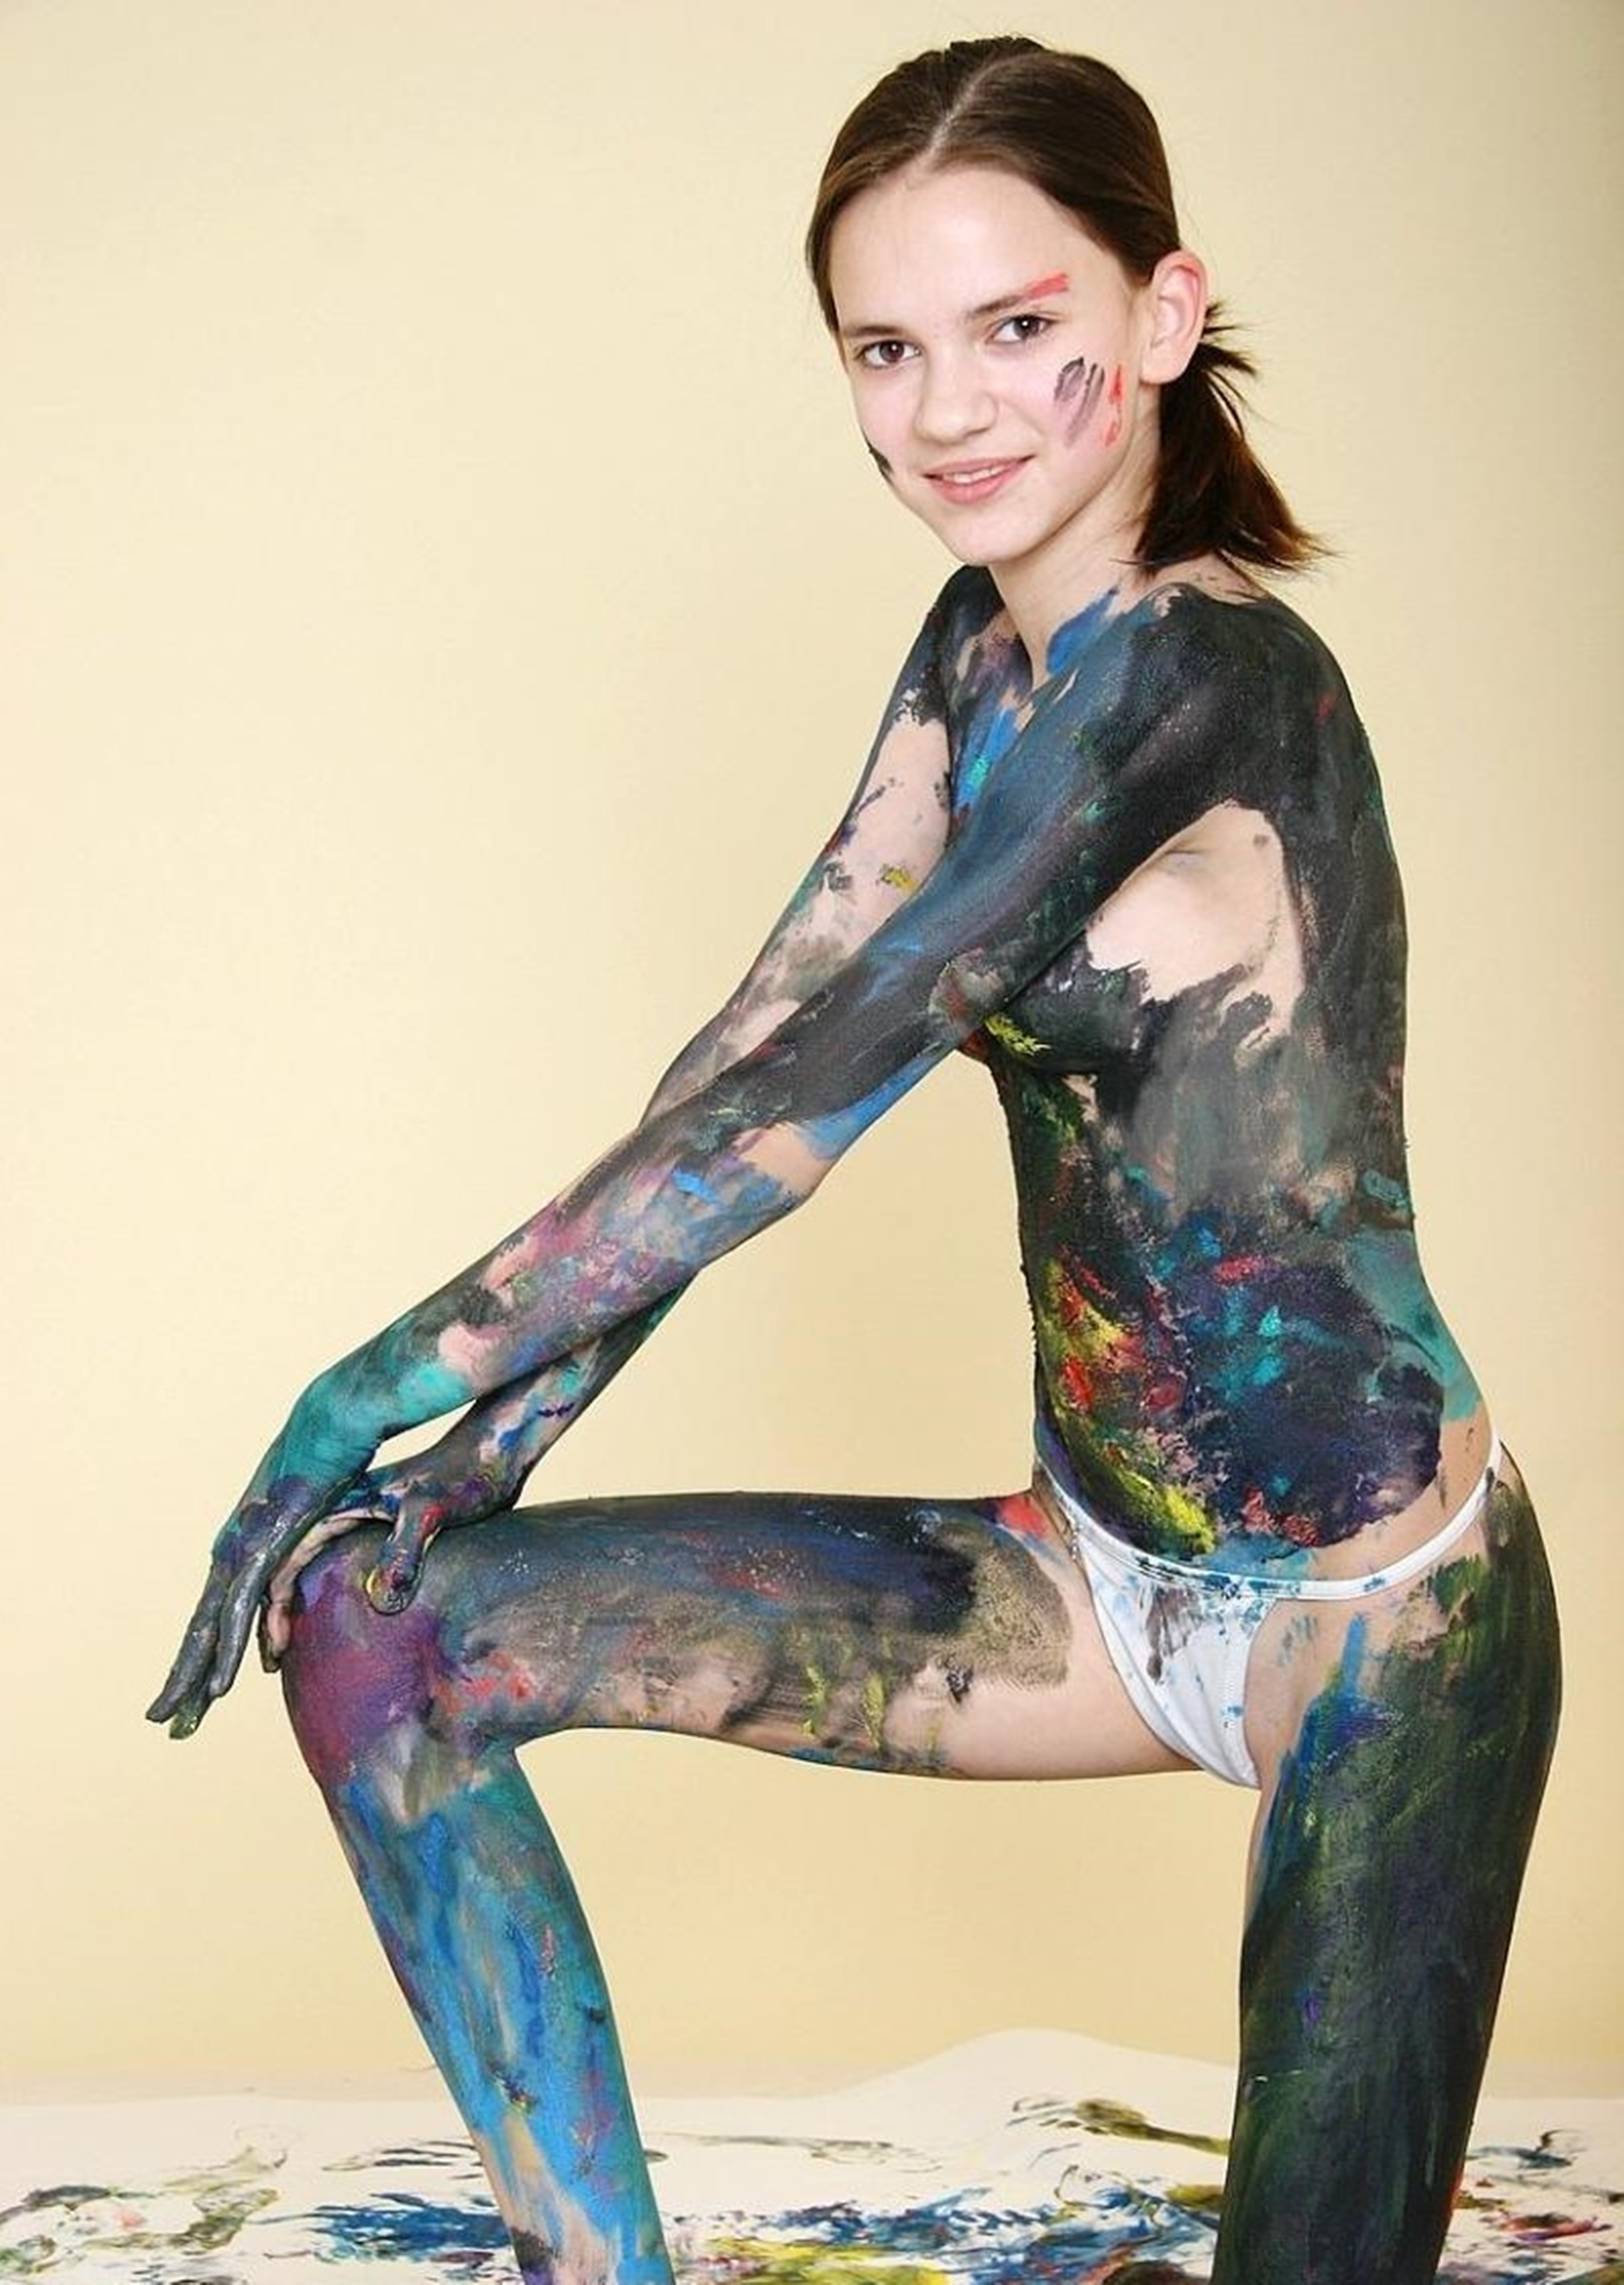
people, girl, woman, hair, cute, sexy, beauty, arm, temporary tattoos, eye, lip, cool, hand, long hair, photo, brown hair, neck, photo shoot, hair coloring, eyelash, play, paint, makeup, artist, color, art, fashion, nudity, cleansing, bath, smile, leg, sleeve, waist, thigh, knee, fashion design, spandex, black hair, sportswear, art model, denim, tattoo, human leg, trunk, electric blue, stocking, fashion model, pantyhose, painting, pattern, sitting, barefoot, leggings, abdomen, formal wear, jewellery, fashion accessory, boot, fictional character, illustration, visual arts, fur, undergarment, tights, leotard, sandal, eyewear, top, personal protective equipment, watercolor paint, modern art, acrylic paint, ankle